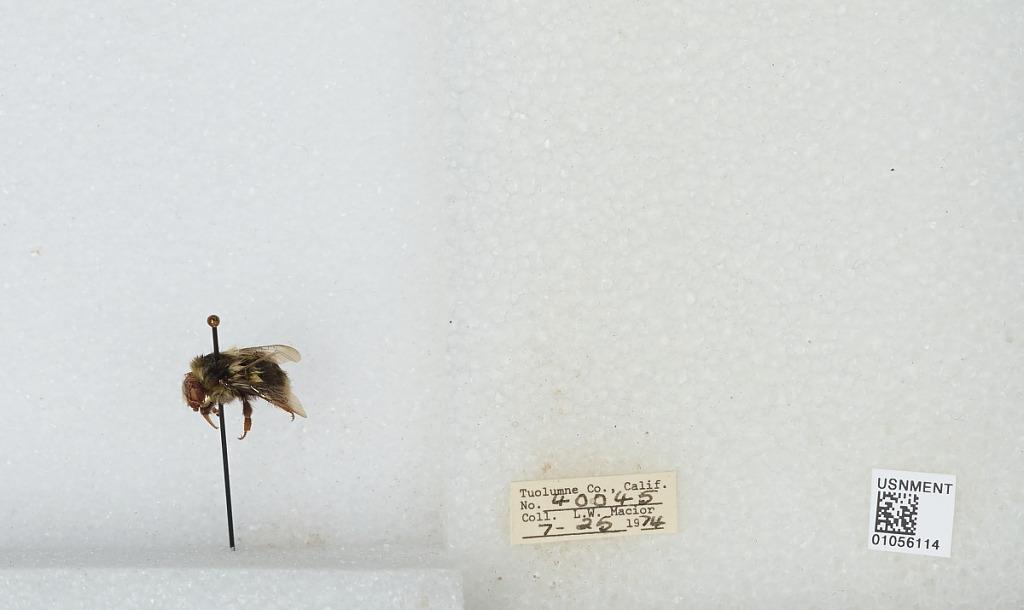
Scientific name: Bombus bifarius nearcticus
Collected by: L. Macior
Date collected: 1974-7-25
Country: United States
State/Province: California
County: Tuolumne
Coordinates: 38.02, -119.93